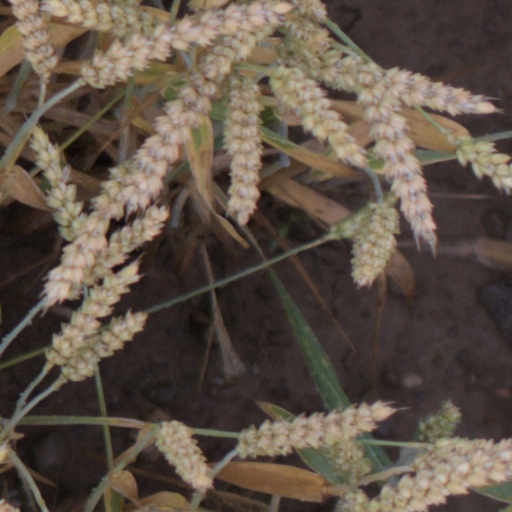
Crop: wheat